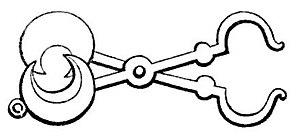
Un coupe-cigare est un instrument qui permet l'ouverture du cigare afin de le fumer ; il en existe de plusieurs types produisant des entailles différentes à la tête du cigare.